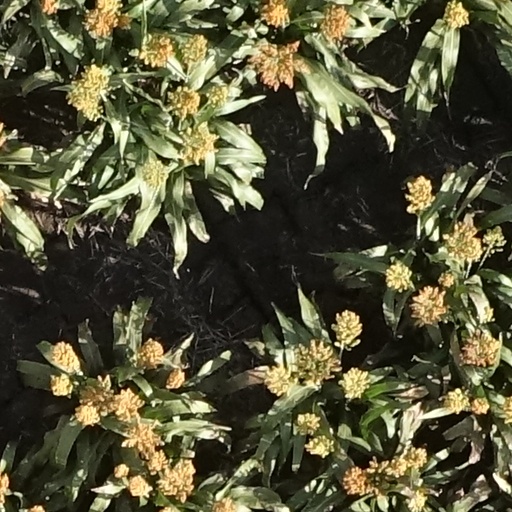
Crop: sorghum